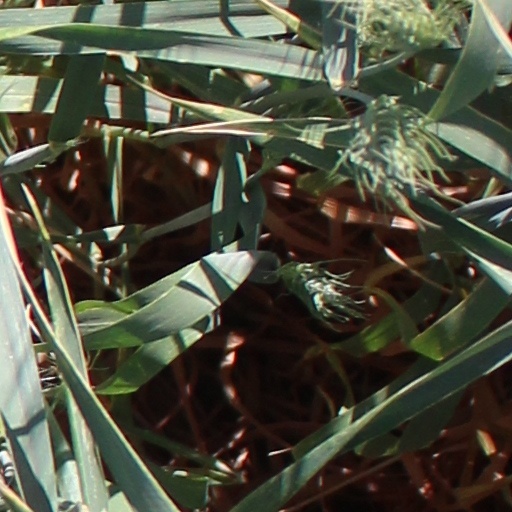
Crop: wheat